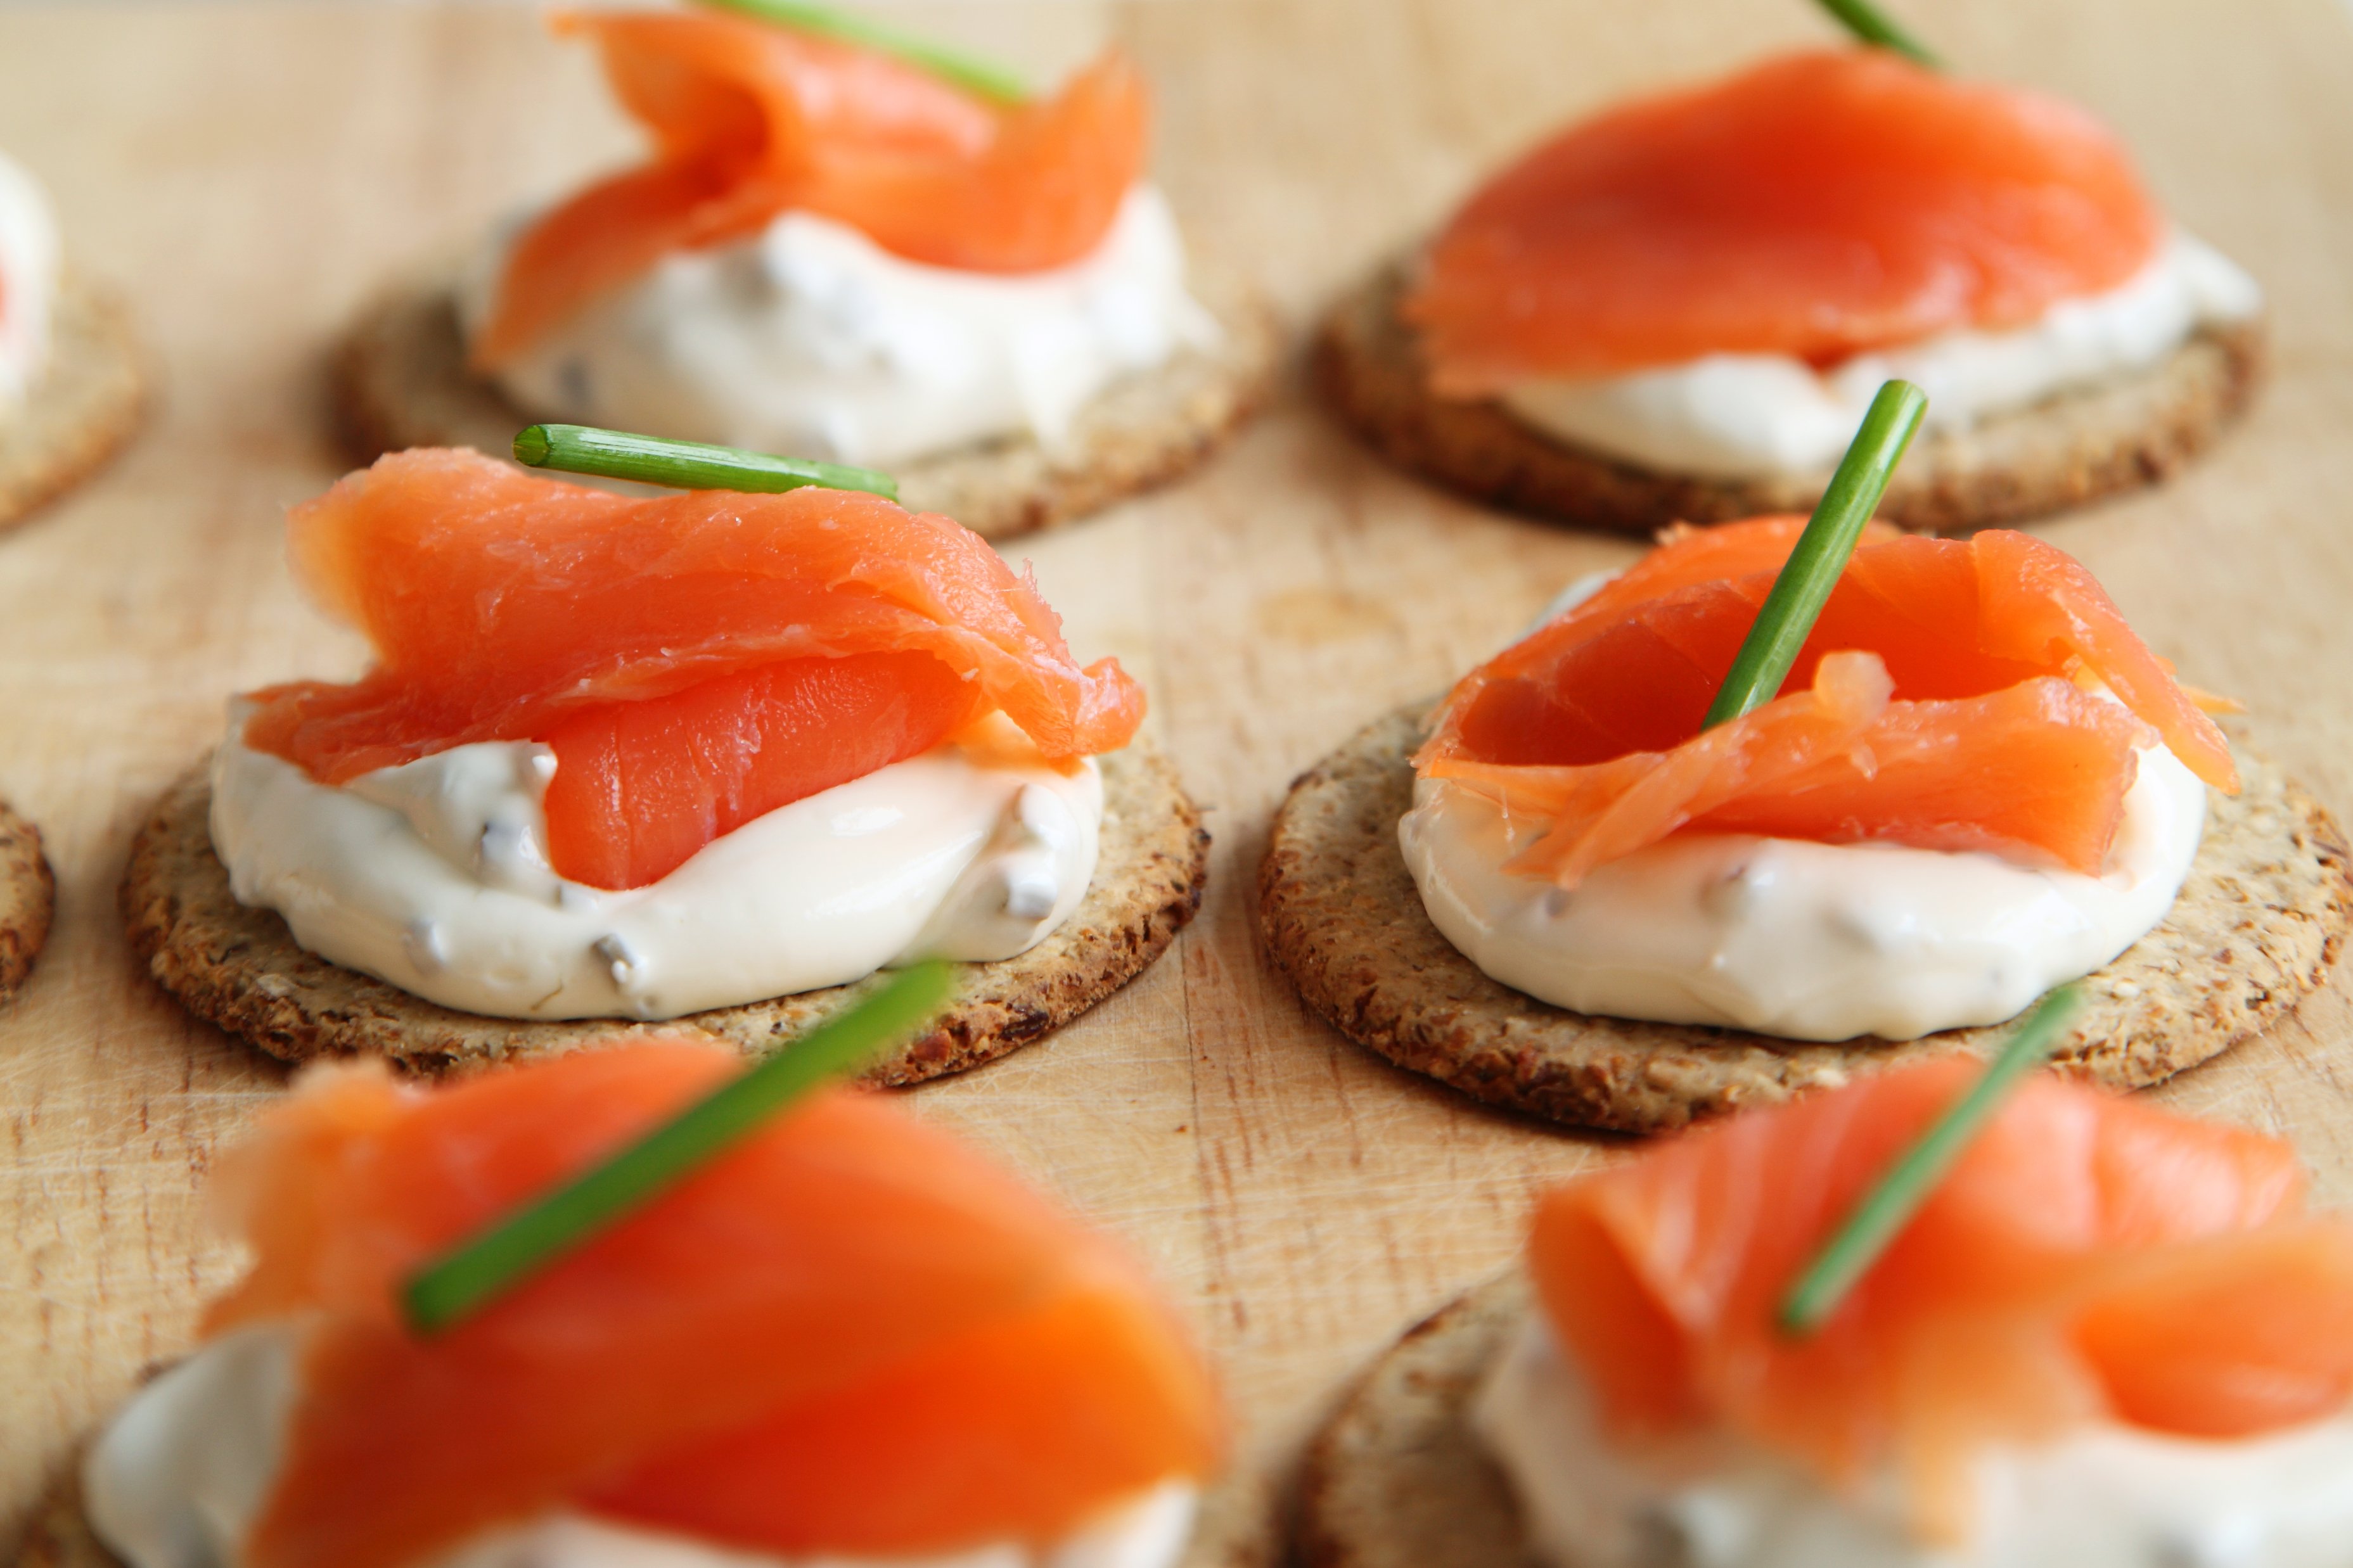
dish, meal, food, produce, vegetable, fish, breakfast, snack, meat, cuisine, cheese, crackers, canape, raw, salmon, mozzarella, appetizer, canapes, bruschetta, hors d oeuvre, smoked salmon, caprese salad, pincho, public domain images